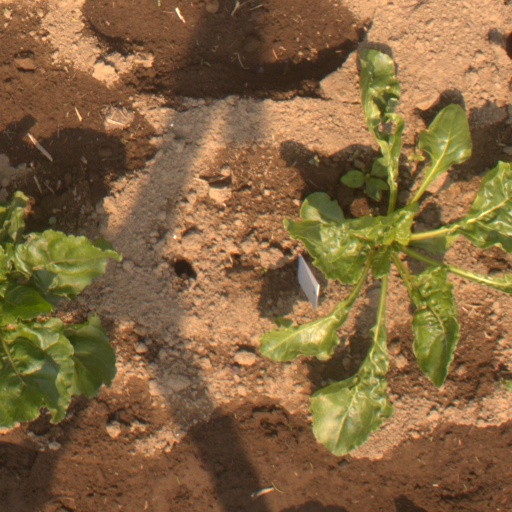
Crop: sugar beet